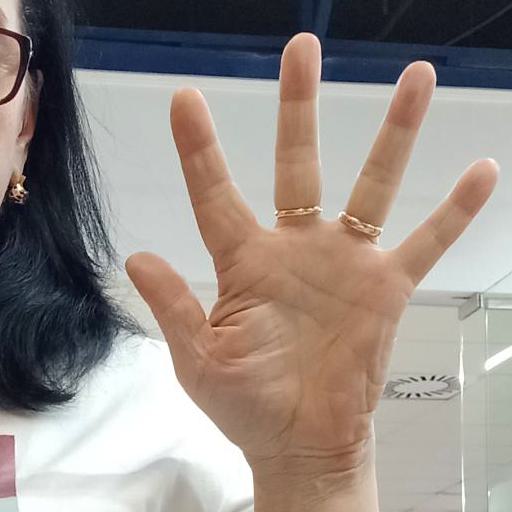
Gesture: palm